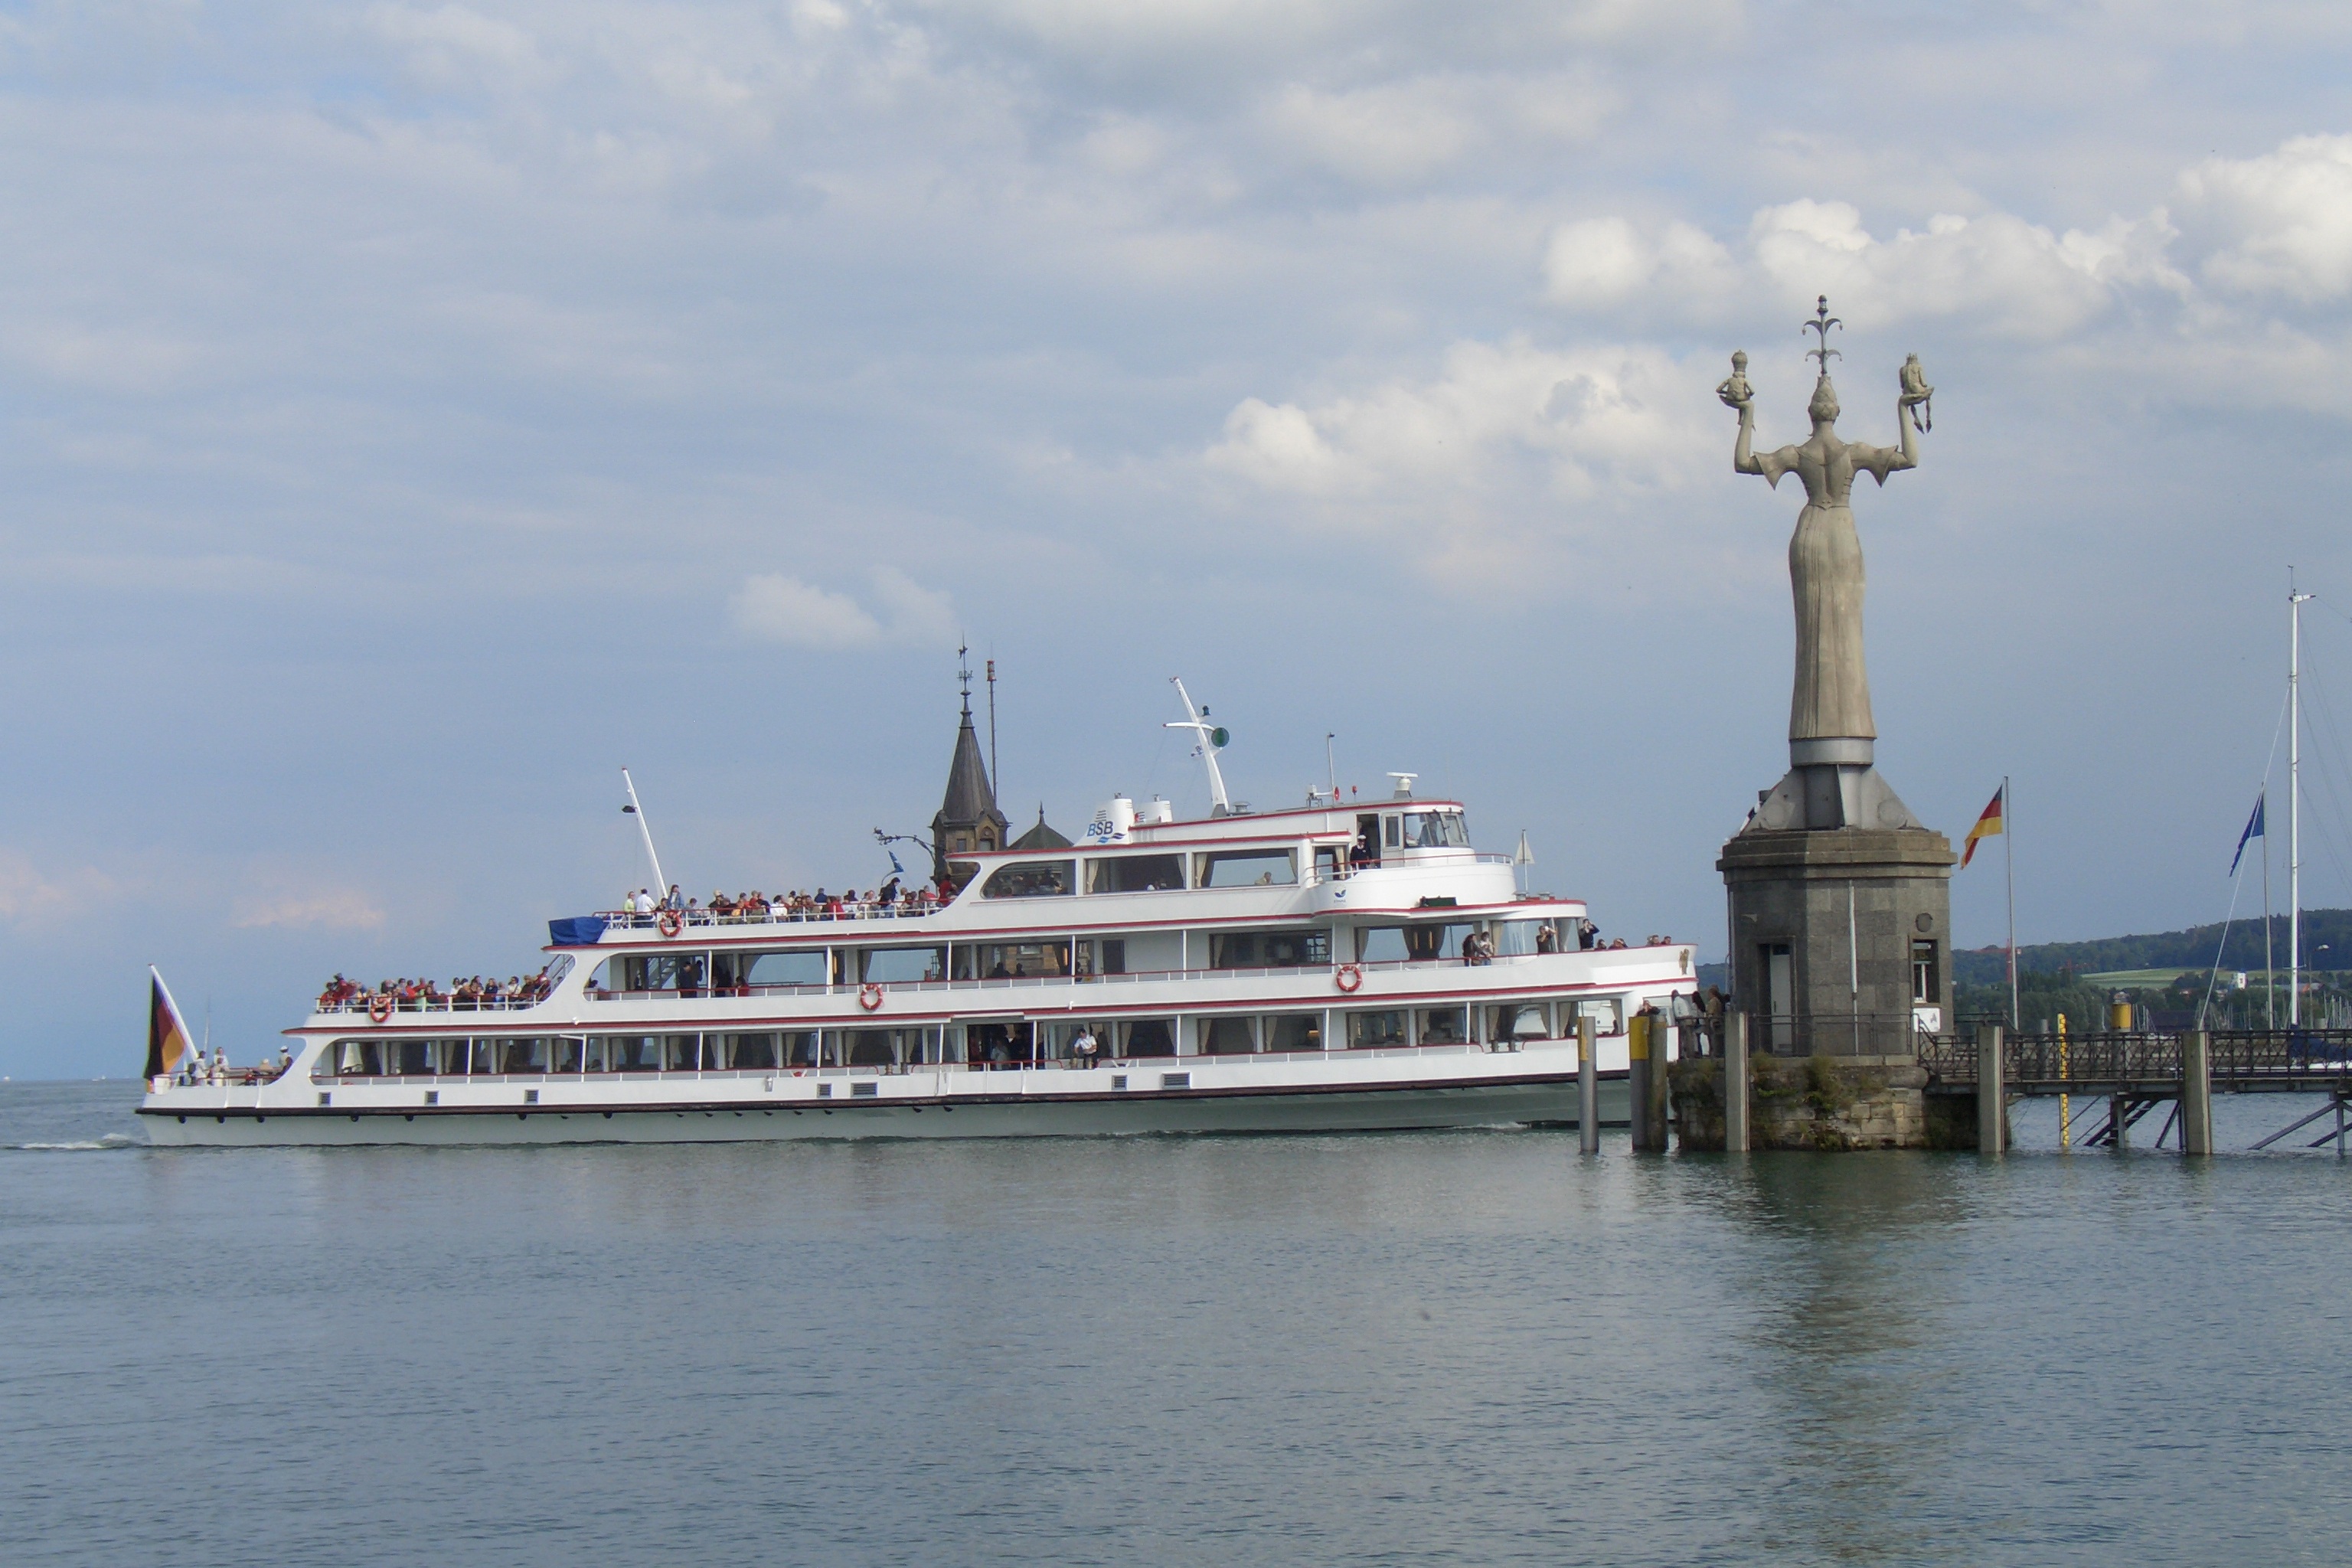
sea, coast, dock, boat, ship, vehicle, bay, harbor, port, waterway, ferry, channel, watercraft, cruise ship, lake constance, constance, motor ship, passenger ship, freight transport